Rožnov pod Radhoštěm

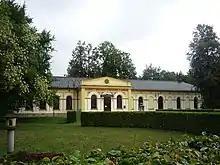
Social House, formerly a spa building

The first written mention of Rožnov is from 1267. The village was founded during the colonization by Bruno von Schauenburg between 1246 and 1267, however, there is a possibility that there was already a small settlement that was only expanded. The castle on the Hradisko hill above Rožnov is first documented in 1310. In 1411, Rožnov was first referred to as a town.